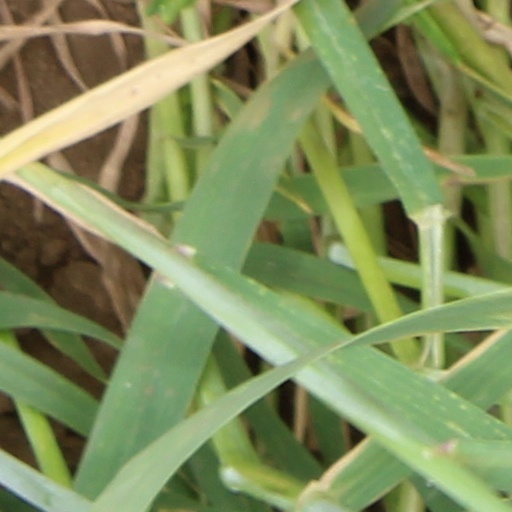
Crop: wheat